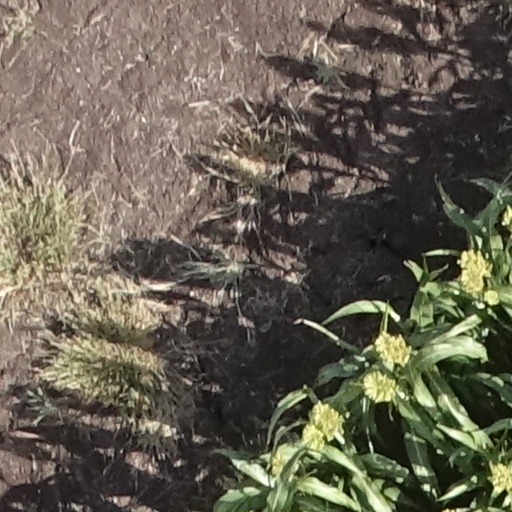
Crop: sorghum